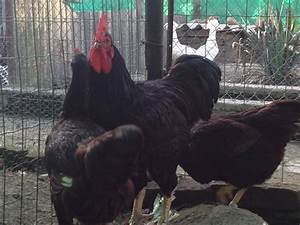
Label: chicken